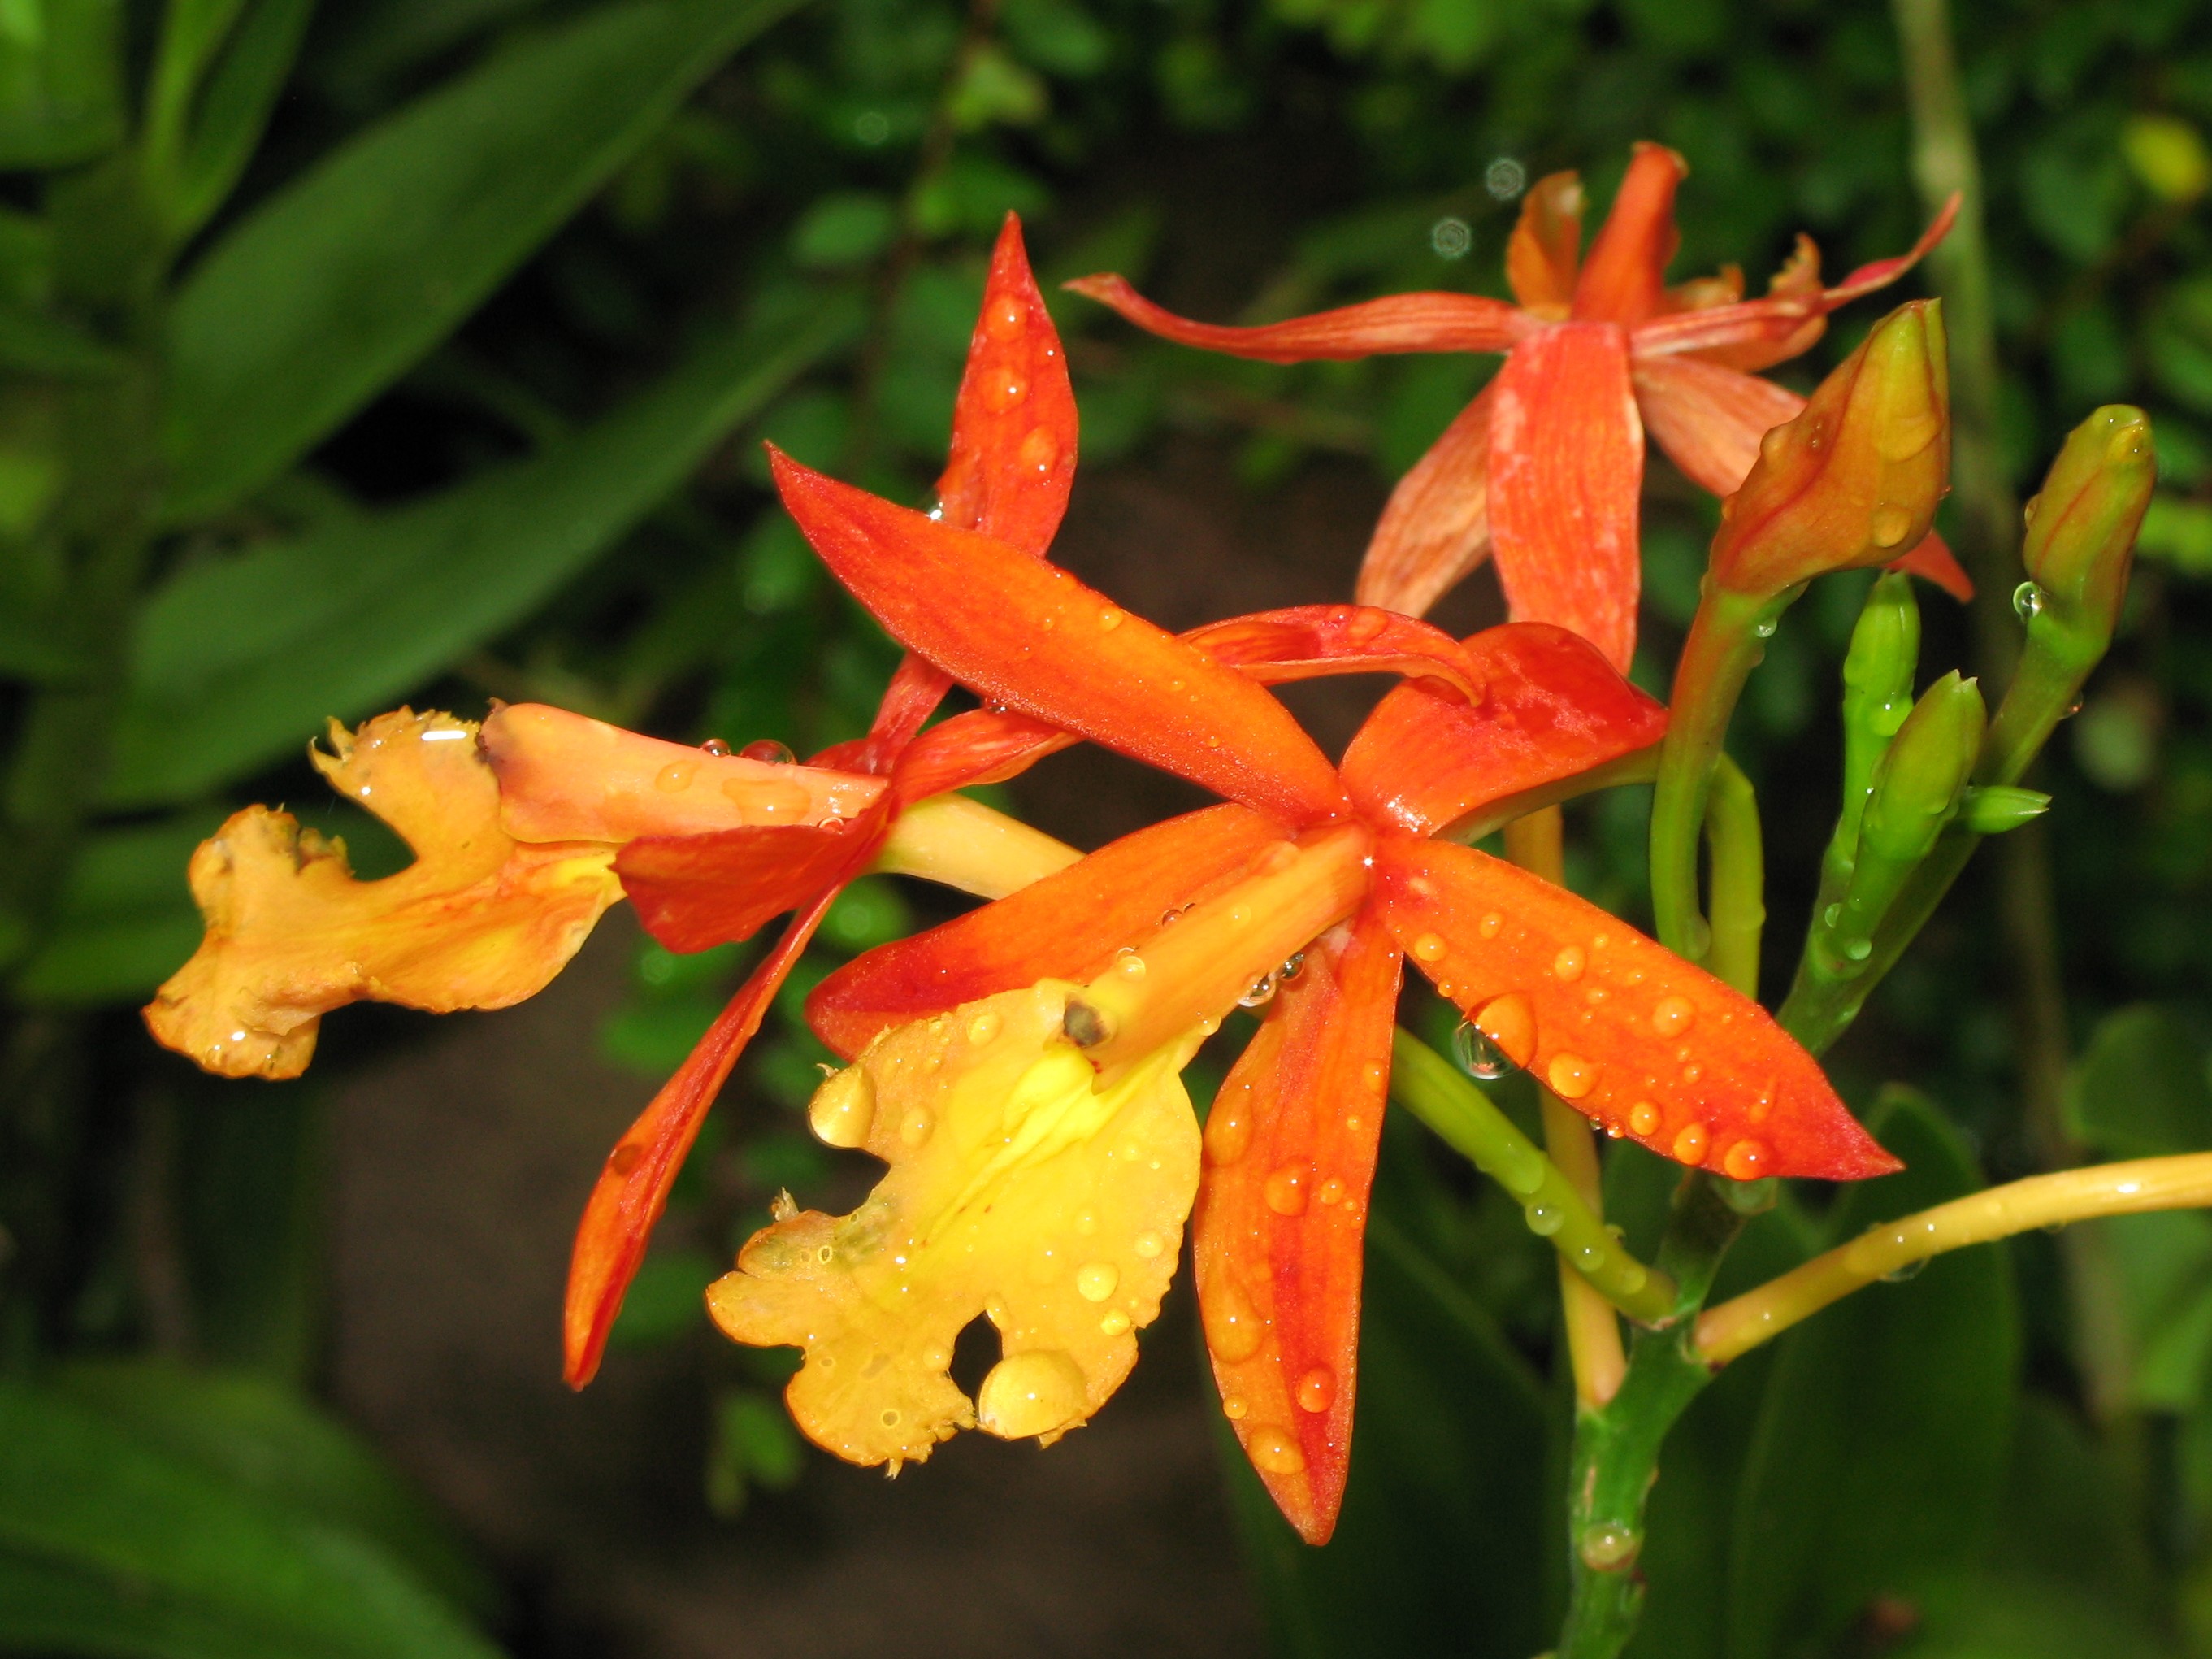
plant, leaf, flower, orange, high, autumn, botany, flora, wildflower, shrub, hires, lily, flowerpicturesnolimits, hi, res, powershotg7, canong7, macro photography, flowering plant, crocosmia, epidendrum, woody plant, land plant